Kobuk Valley National Park

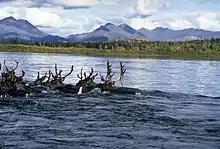
Caribou swimming across the Kobuk River

The fish and wildlife in the park are typical of arctic and subarctic fauna. The major economic species are caribou, moose, and fish species such as salmon and sheefish. The most visible animals are the 400,000 caribou of the Western Arctic herd. The herd migrates annually between their winter breeding grounds, south of the Waring Mountains, and their summer calving grounds, north of the Baird Mountains. The herd's annual crossing of the Kobuk River is central to the Inupiaq people's subsistence hunting. Large mammals in the park include wolf packs, Arctic and red foxes, caribou, and moose. Black bears, brown bears, beavers, river otters, Canadian lynxes, and Dall sheep exist in the park as well. Smaller mammals include wolverines, martens, minks, porcupines, muskrats, snowshoe hares, and a variety of voles. Fish species include chinook, chum, pink, and sockeye salmon, with other salmonids including Dolly Varden, Arctic char, lake trout, and Arctic grayling. Other species include burbot, Arctic lamprey, round, broad and humpback whitefish, and pond and rainbow smelt.